Antanas Mackevičius

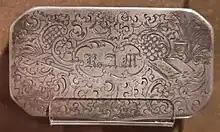
Snuff box belonging to the priest Mackevičius

Mackevičius is often regarded as the most prominent example of Lithuanian separatism during the uprising of 1863. According to Jurgis Želvys, following the unsuccessful 1831 Uprising, Mackevičius, like most of the Lithuanian nobility, did not lose hope of restoring Lithuania's independence. The main source for learning about his views are his testimonies before Russian investigators. As Darius Staliūnas points out this source is questionable ― the testimony given in the face of death, could have been distorted. However, Mackevičius's texts from previous years are missing, so no comparison is possible.